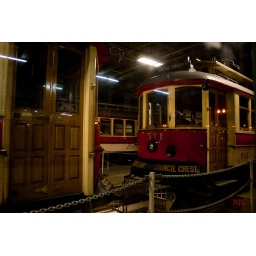
Shot through a dirty window at 11pm at night...old trolleys on display in Portland.